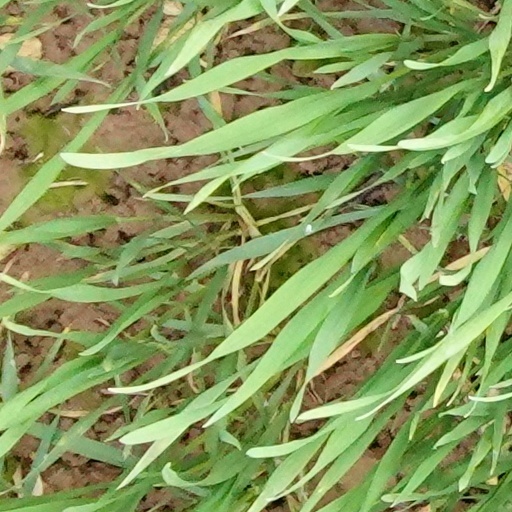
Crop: wheat